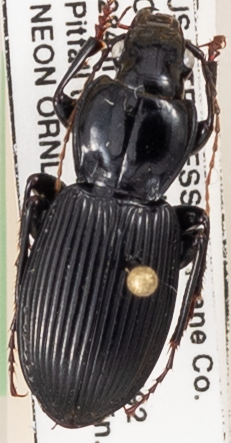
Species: Pterostichus coracinus
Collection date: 2019-06-12
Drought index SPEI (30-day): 0.42
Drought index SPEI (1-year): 2.09
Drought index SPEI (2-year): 2.09